McDelivery

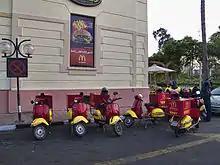
The McDonald's in Montaza in the eastern outskirts of Alexandria, Egypt has a fleet of delivery scooters, 2011.

McDelivery is available in Australia, Austria, Bahrain, Brazil, China, Colombia, Costa Rica, Chile, Cyprus, Egypt, Germany, Georgia, Guatemala, Hong Kong, India, Indonesia, Israel, Italy, Japan, Jordan, South Korea, Kuwait, Lebanon, Malaysia, New Zealand, Pakistan, Qatar, Philippines, Romania, Russia, Saudi Arabia, Singapore, Slovenia, South Africa, Spain, Sri Lanka, Taiwan, Thailand, Turkey, United Arab Emirates, Ukraine, United States, and the United Kingdom.